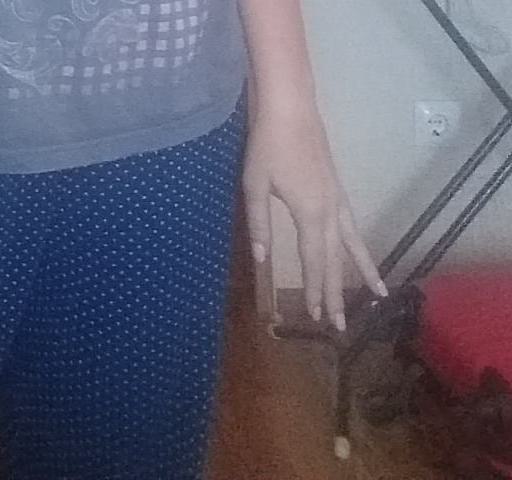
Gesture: no_gesture